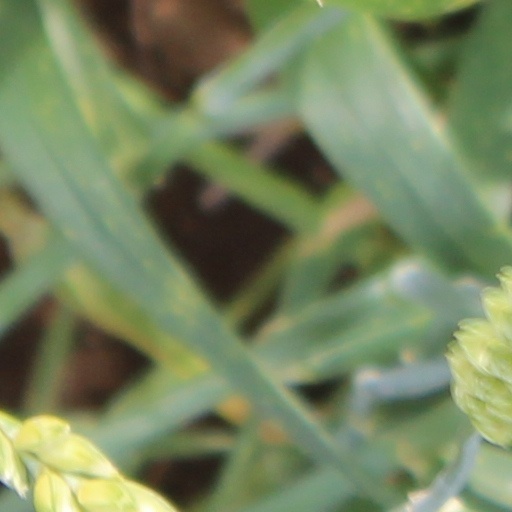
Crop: wheat